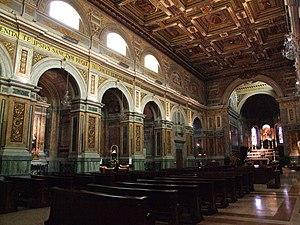
La basilique Saint-Nicolas de Tolentino est une église catholique romaine et une basilique mineure qui fait partie du monastère augustinien de la ville de Tolentino, province de Macerata, Marches en Italie centrale. L'église est une ancienne cathédrale du diocèse catholique romain de Tolentino, supprimé en 1586, rattaché au Diocèse de Macerata-Tolentino-Recanati-Cingoli-Treia.